Patrick Gyger

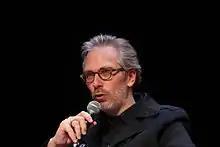
Patrick Gyger in 2015

Patrick J. Gyger (born 1971 in São Paulo) is a Swiss historian and writer. His family left Brazil in 1979 and moved to Rolle in Switzerland. He studied medieval history at the University of Lausanne in 1989.